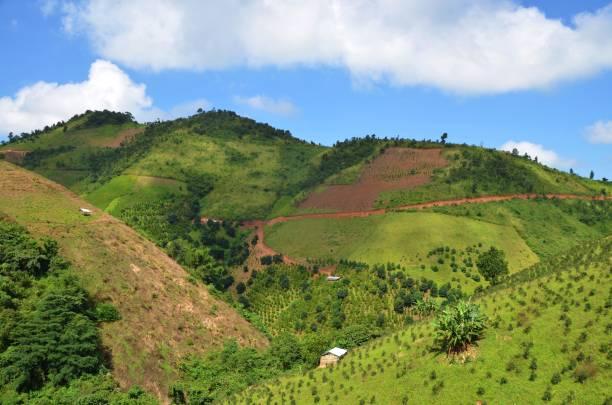
Milima, bonde, miteremko mikali na ya kawaida yenye mashamba makubwa yaliyopandwa mazao ya aina mbalimbali pamoja na miti na vichaka vyenye rangi ya kijani kibichi.